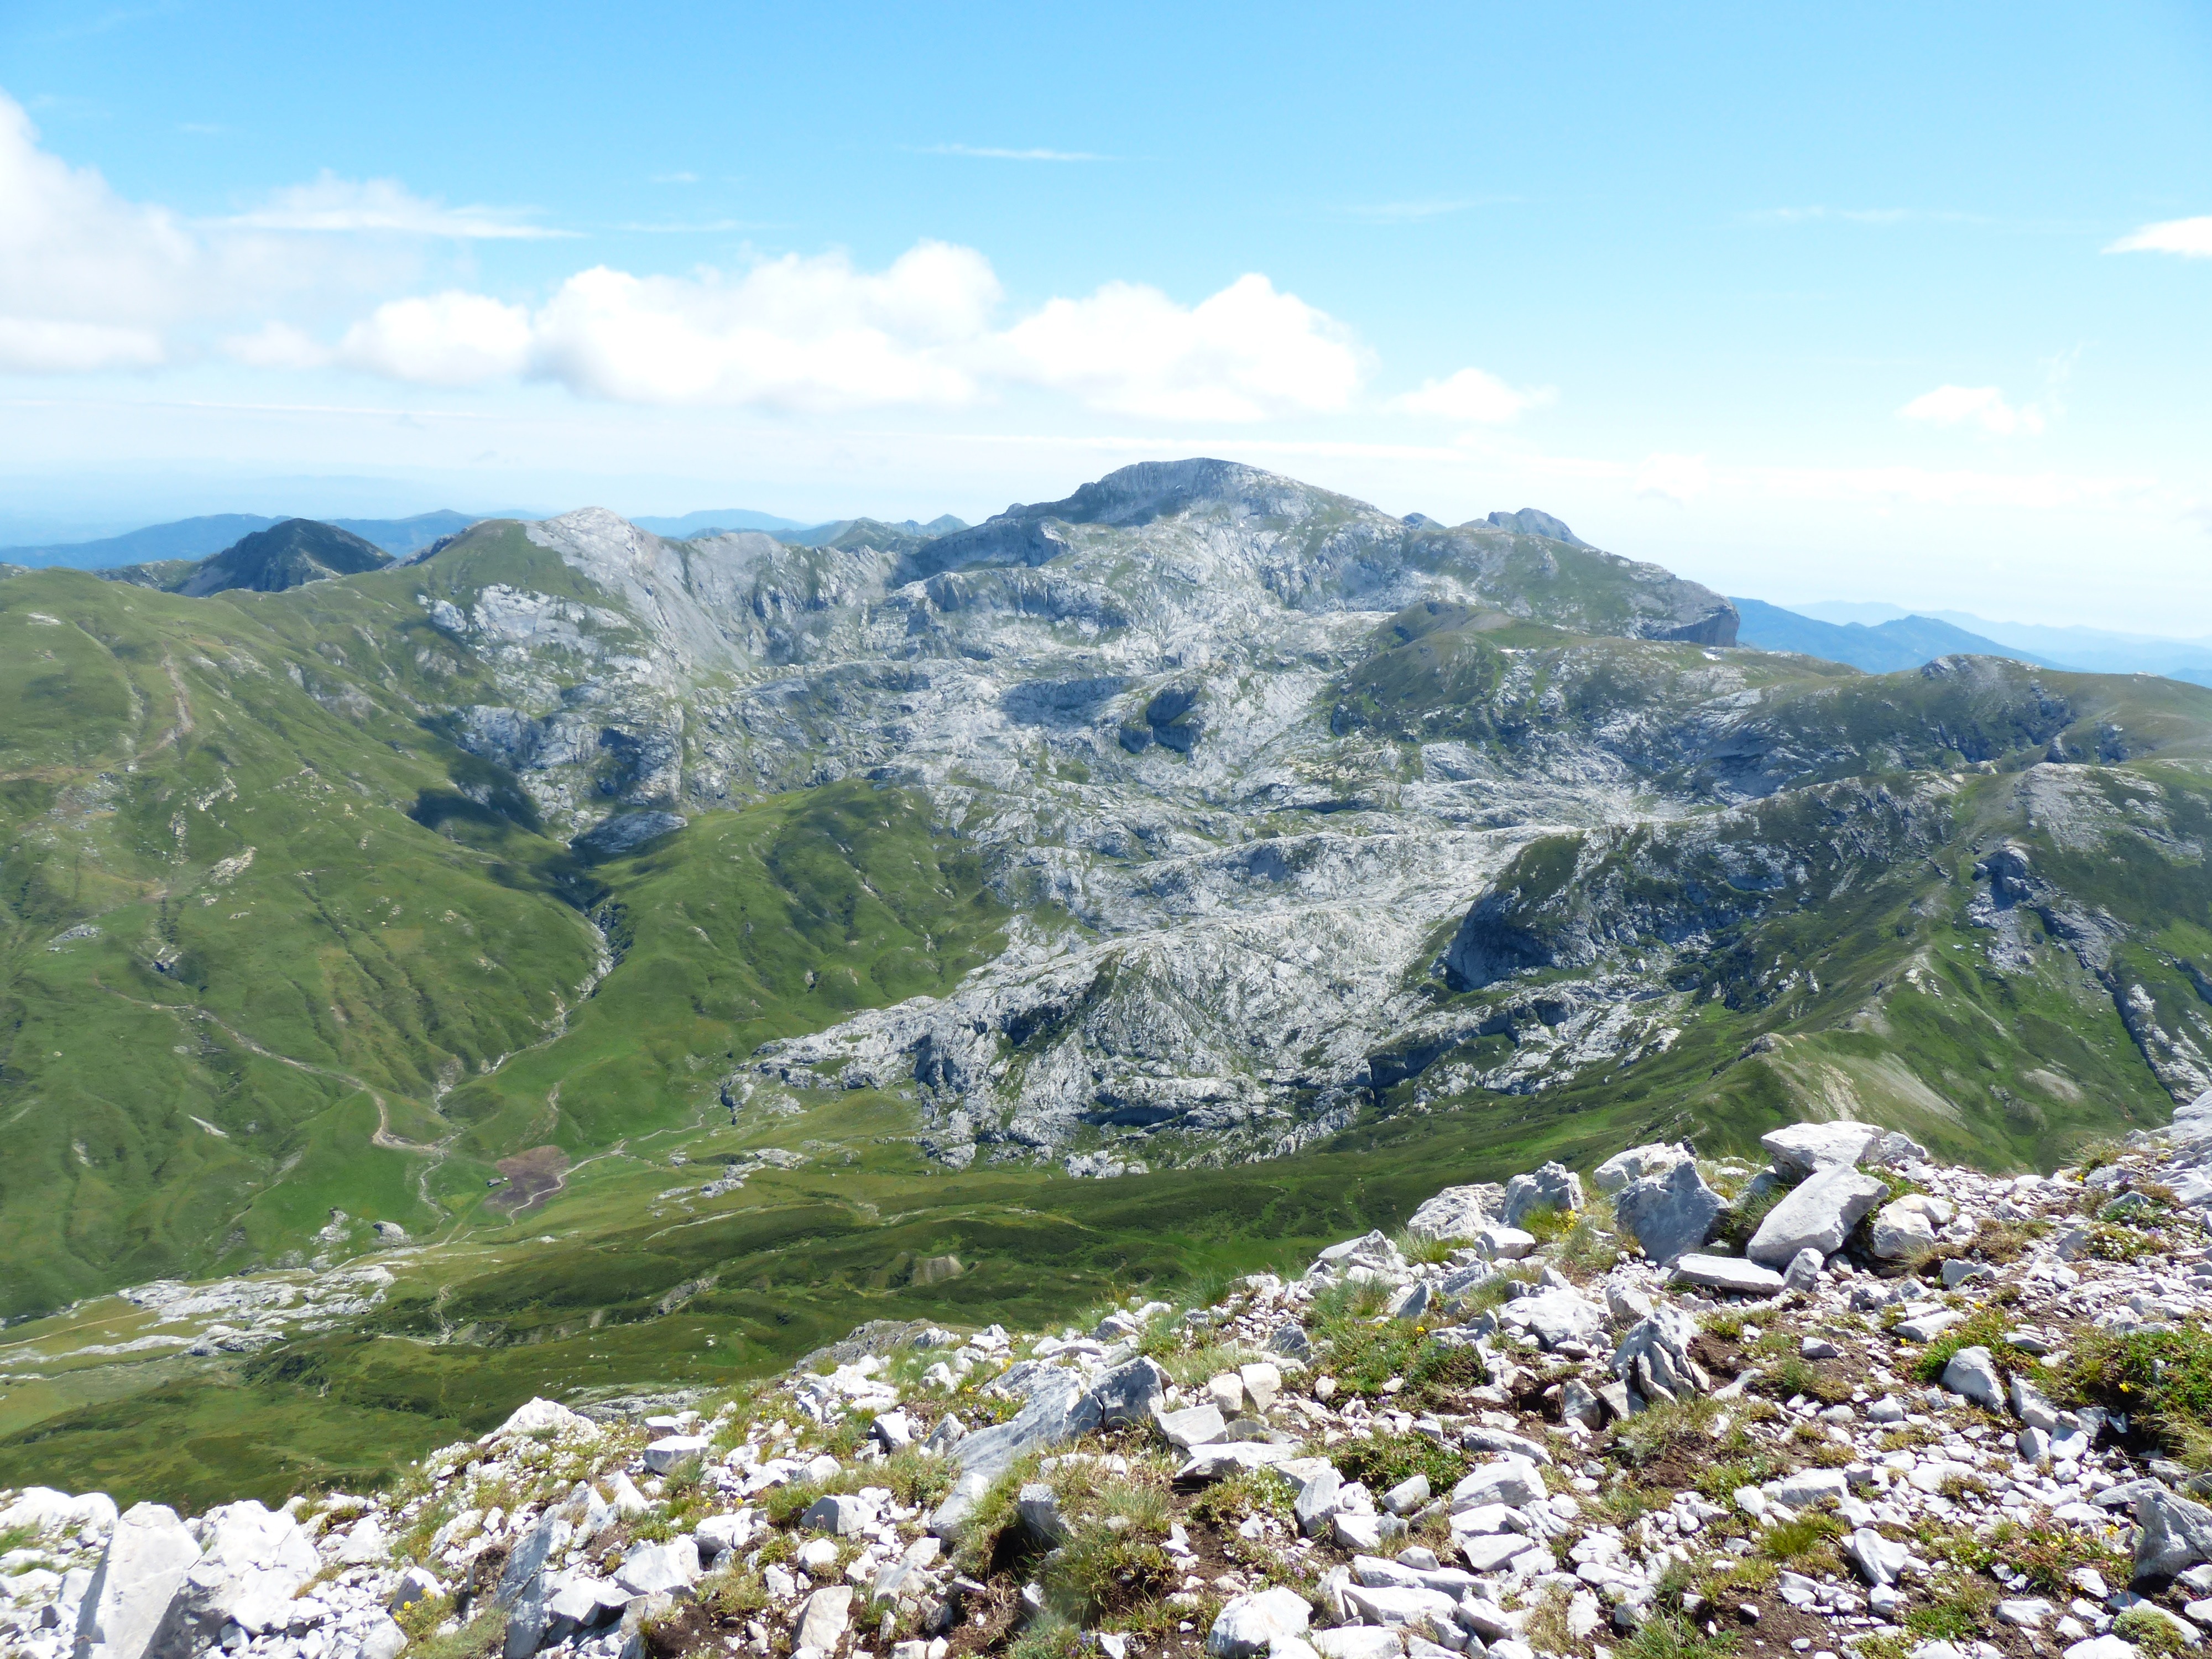
landscape, grass, rock, wilderness, mountain, sky, hill, view, valley, mountain range, italy, alpine, highland, terrain, national park, ridge, summit, massif, geology, mountains, outlook, plateau, escarpment, fell, cirque, viewpoint, elevation, tundra, depression, moraine, batholith, distant view, saline, foresight, tarn, mountain pass, hill station, maritime alps, mountainous landforms, glacial landform, ar te, shrubland, cima della saline, monte mongioie, mount scenery